Gary Brooker

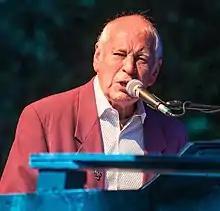
Brooker in 2018

Gary Brooker (29 May 1945 – 19 February 2022) was an English singer and pianist, and the founder and lead singer of the rock band Procol Harum.